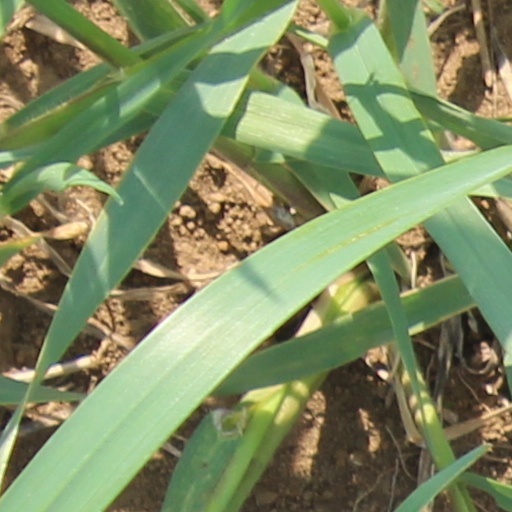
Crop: wheat